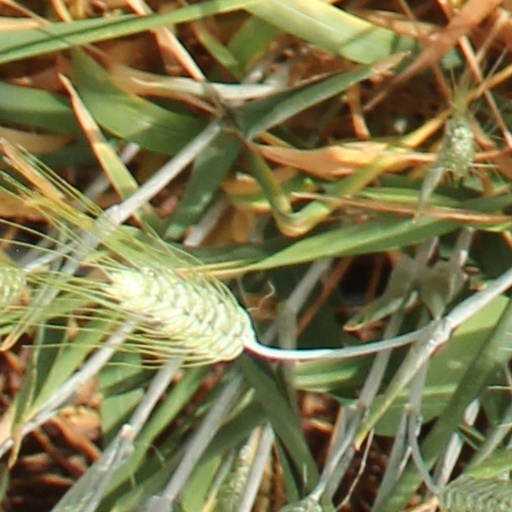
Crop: wheat